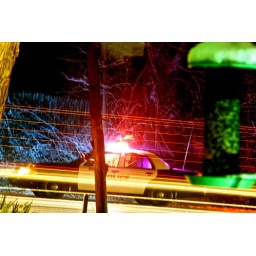
car accident in front of my house tonight.